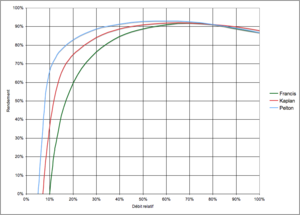
Courbes de rendement de turbines types
Le rendement d’un aménagement de production hydroélectrique est le rapport entre la puissance électrique fournie par cet aménagement et injectée sur le réseau, et la puissance théorique du débit de la chute d’eau qui traverse ses turbines hydrauliques. Cette seconde puissance est principalement déterminée par la hauteur de chute et le débit d'eau.